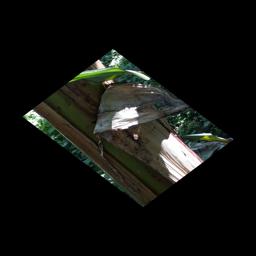
Label: BACTERIAL SOFT ROT